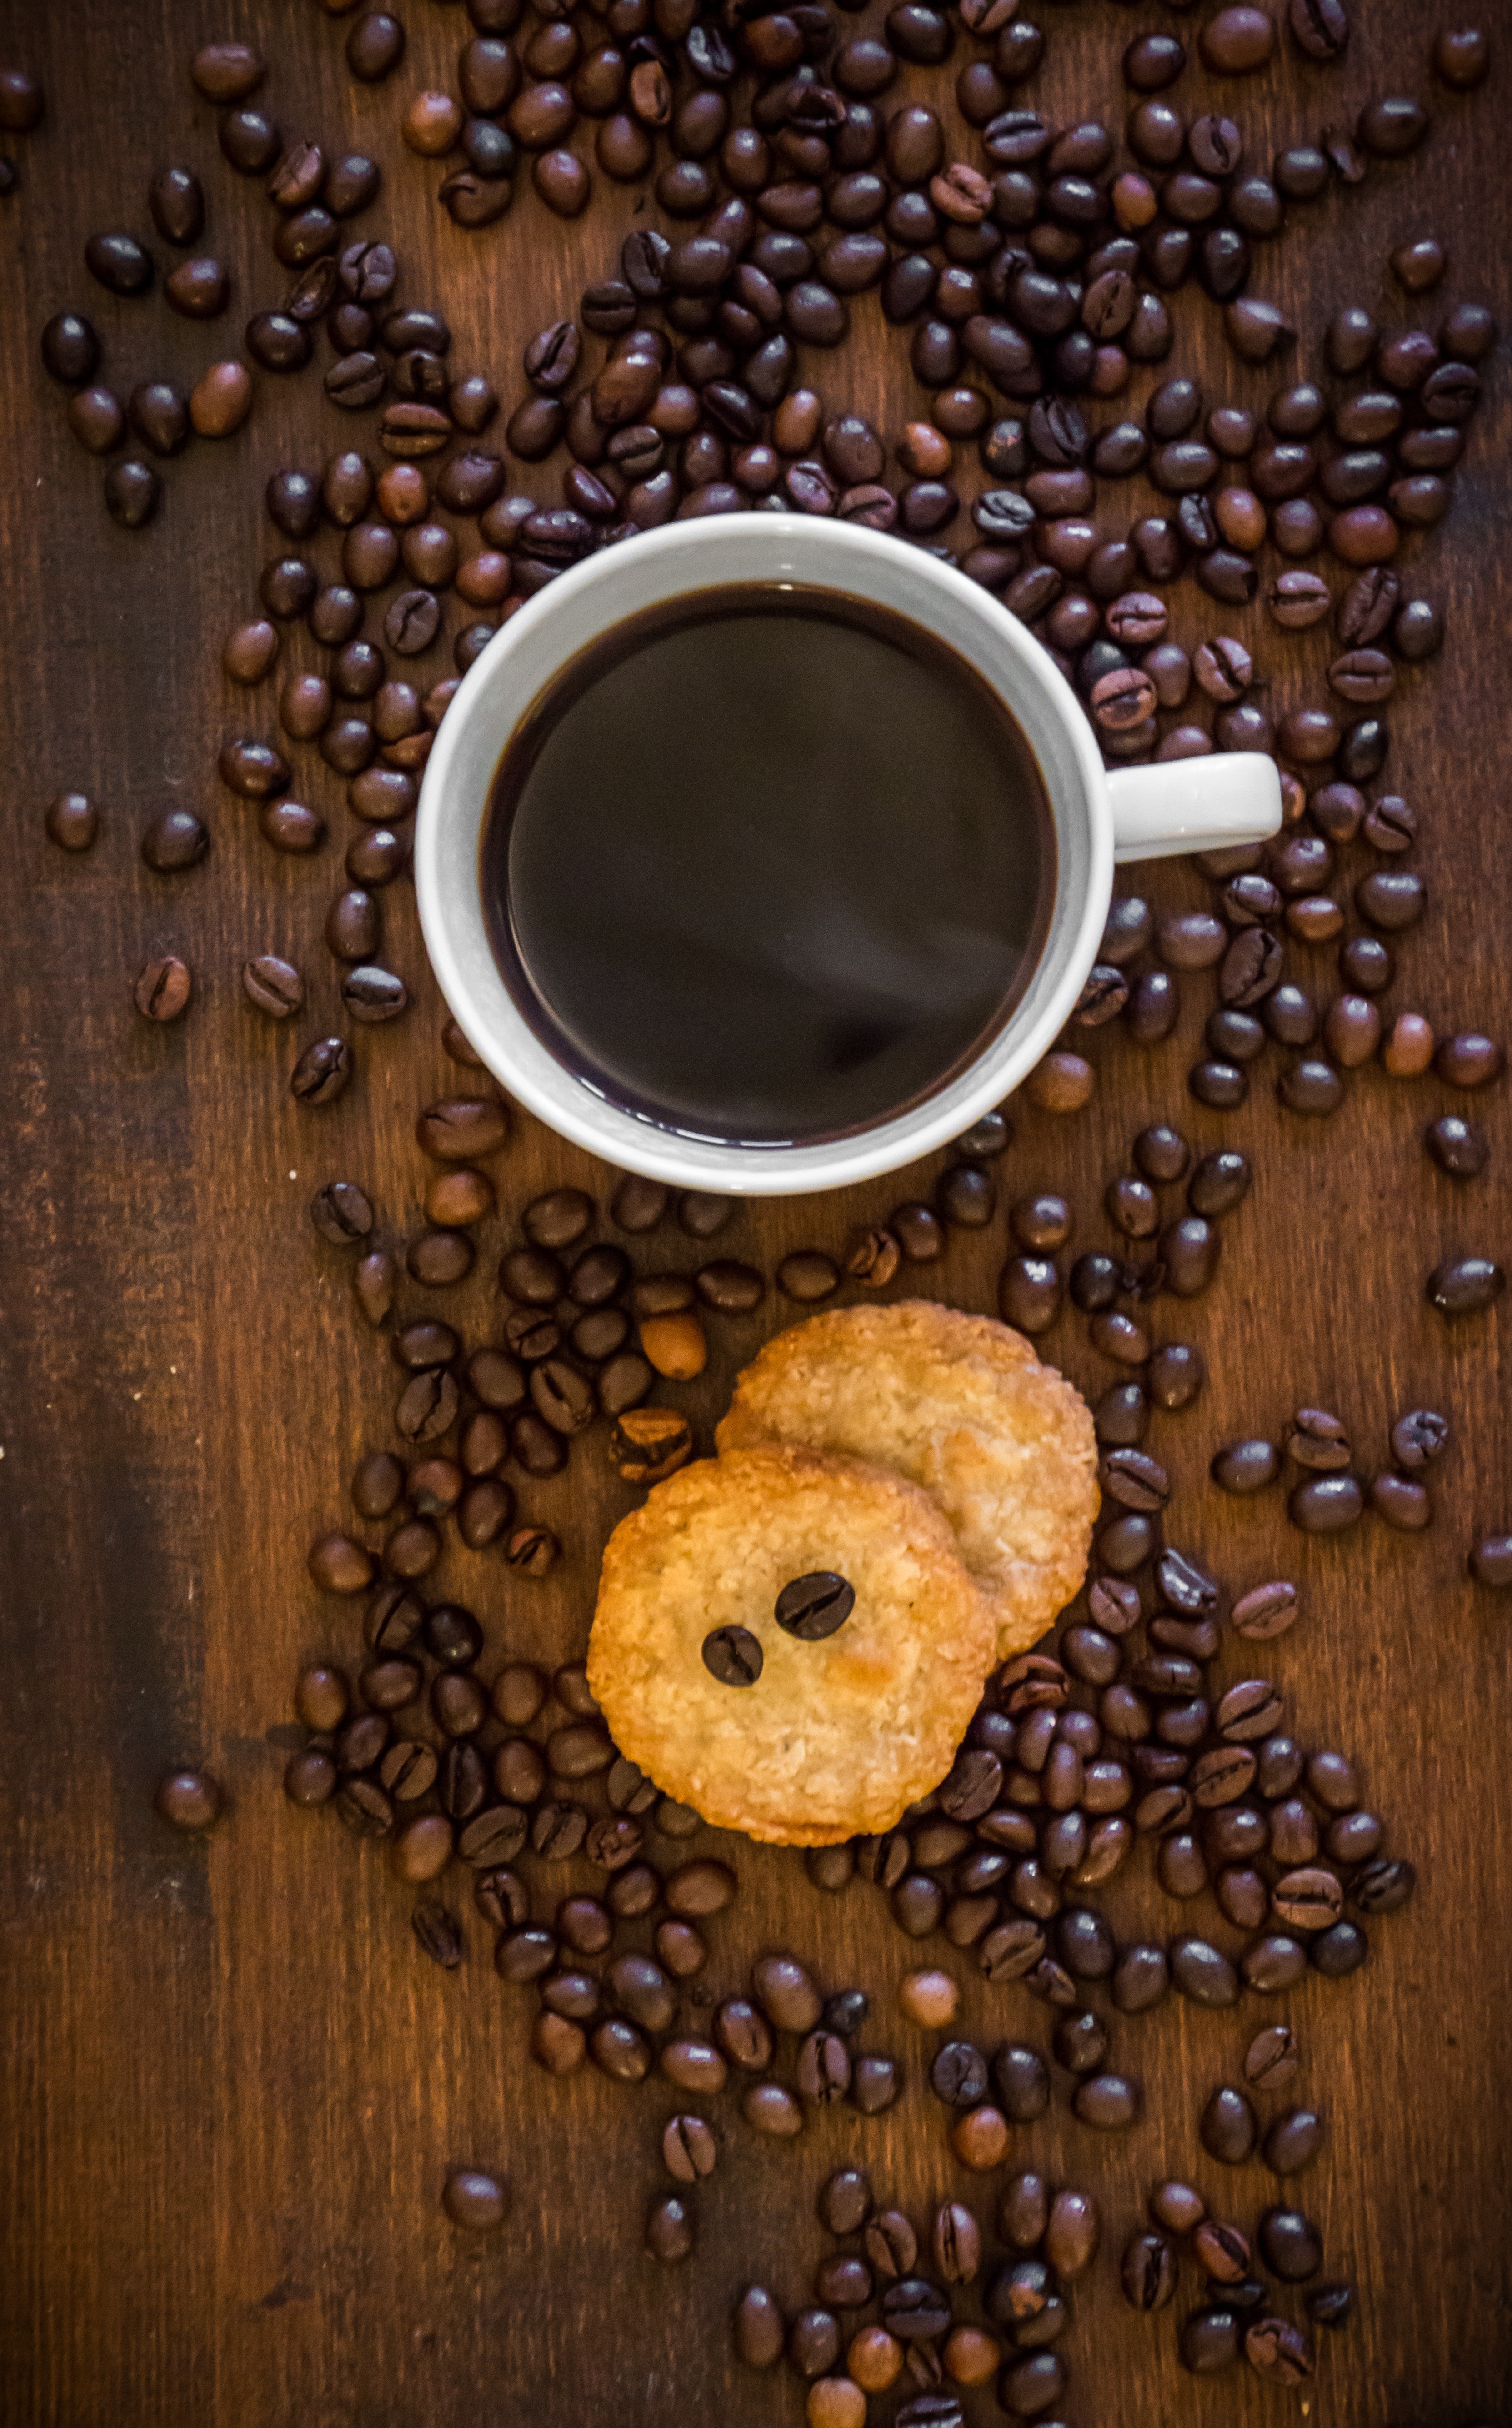
cafe, coffee, aroma, cup, produce, brown, drink, black, biscuit, cookie, coffee cup, caffeine, hot, beans, benefit from, coffee beans, coffee mugs, stimulant, coffee drink, italian coffee